Battle of Polygon Wood

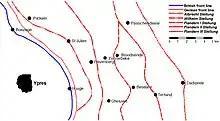

The preliminary operation to capture Messines ridge had been followed by a strategic pause as the British repaired their communications behind Messines ridge, completed the building of the infrastructure necessary for a much larger force in the Ypres area and moved troops and equipment north from the Arras front. After delays caused by local conditions, the Battles of Ypres had begun on 31 July with the Battle of Pilckem Ridge, which was a substantial local success for the British, taking a large amount of ground and inflicting many casualties on the German defenders. The Germans had recovered some of the lost ground in the middle of the attack front and restricted the British advance on the Gheluvelt Plateau further south. British attacks had then been seriously hampered by unseasonal heavy rain during August and had not been able to retain much of the additional ground captured on the plateau on 10, 16–18, 22–24 and 27 August due to the determined German defence, mud and poor visibility.